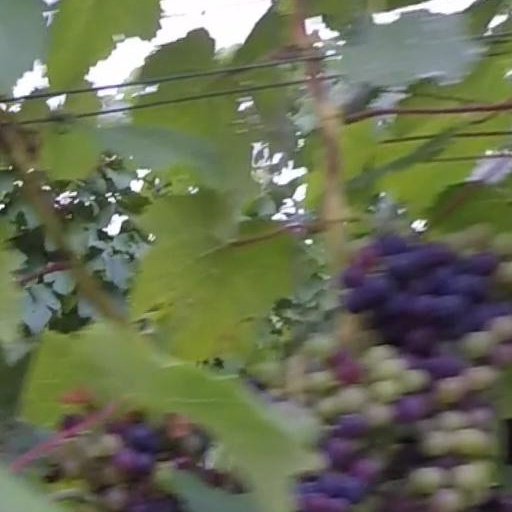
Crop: grape